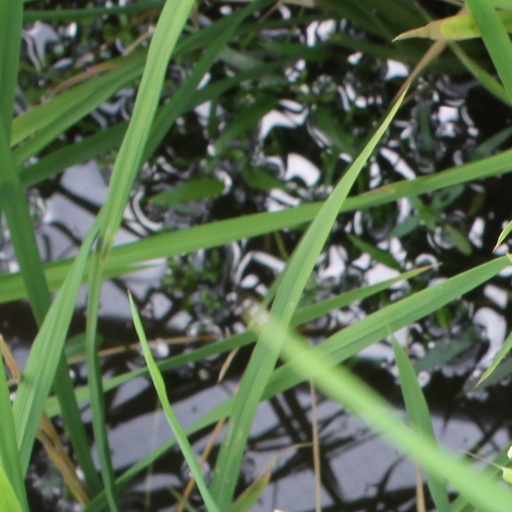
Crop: rice